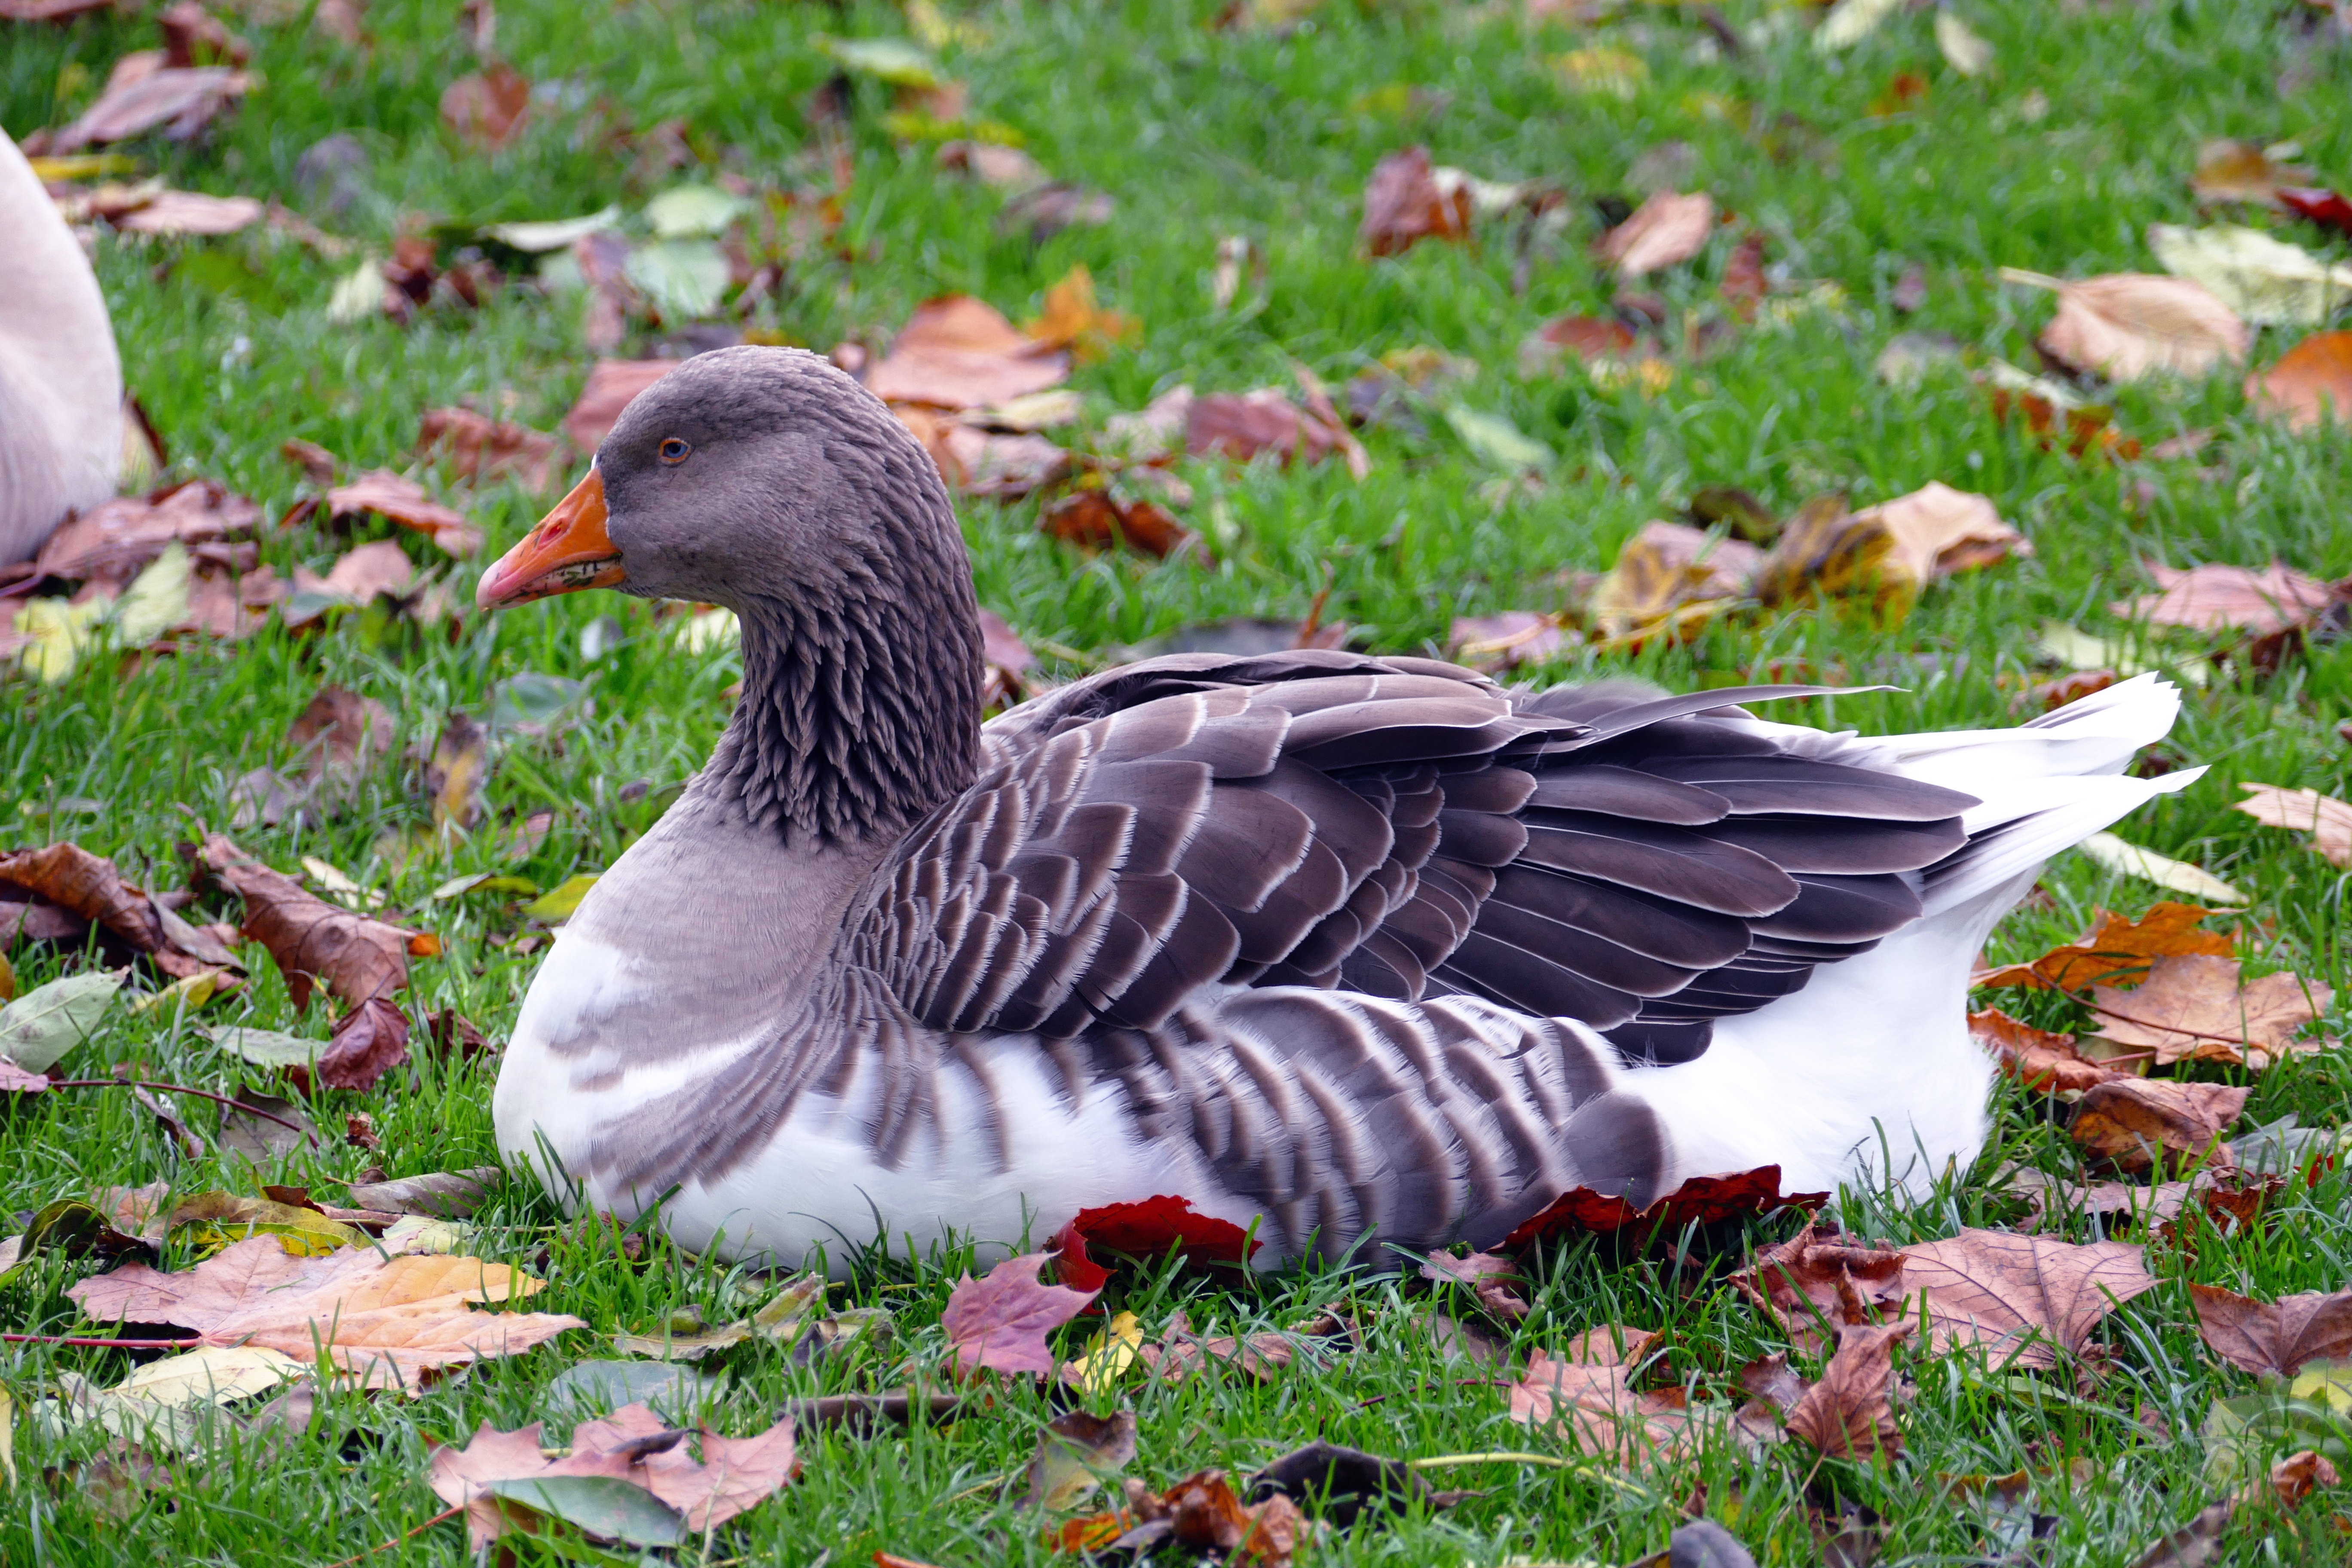
nature, outdoor, bird, wing, farm, countryside, animal, wildlife, wild, beak, feather, fowl, fauna, plumage, poultry, hen, duck, goose, geese, vertebrate, waterfowl, farmyard, water bird, mallard, farm animals, poultry farming, ducks geese and swans